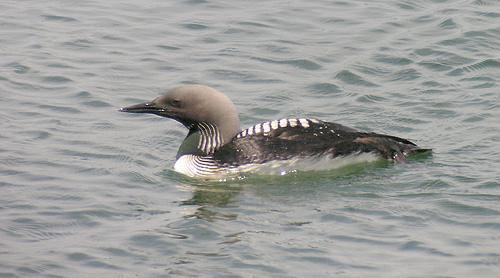
A photo of a pacific loon